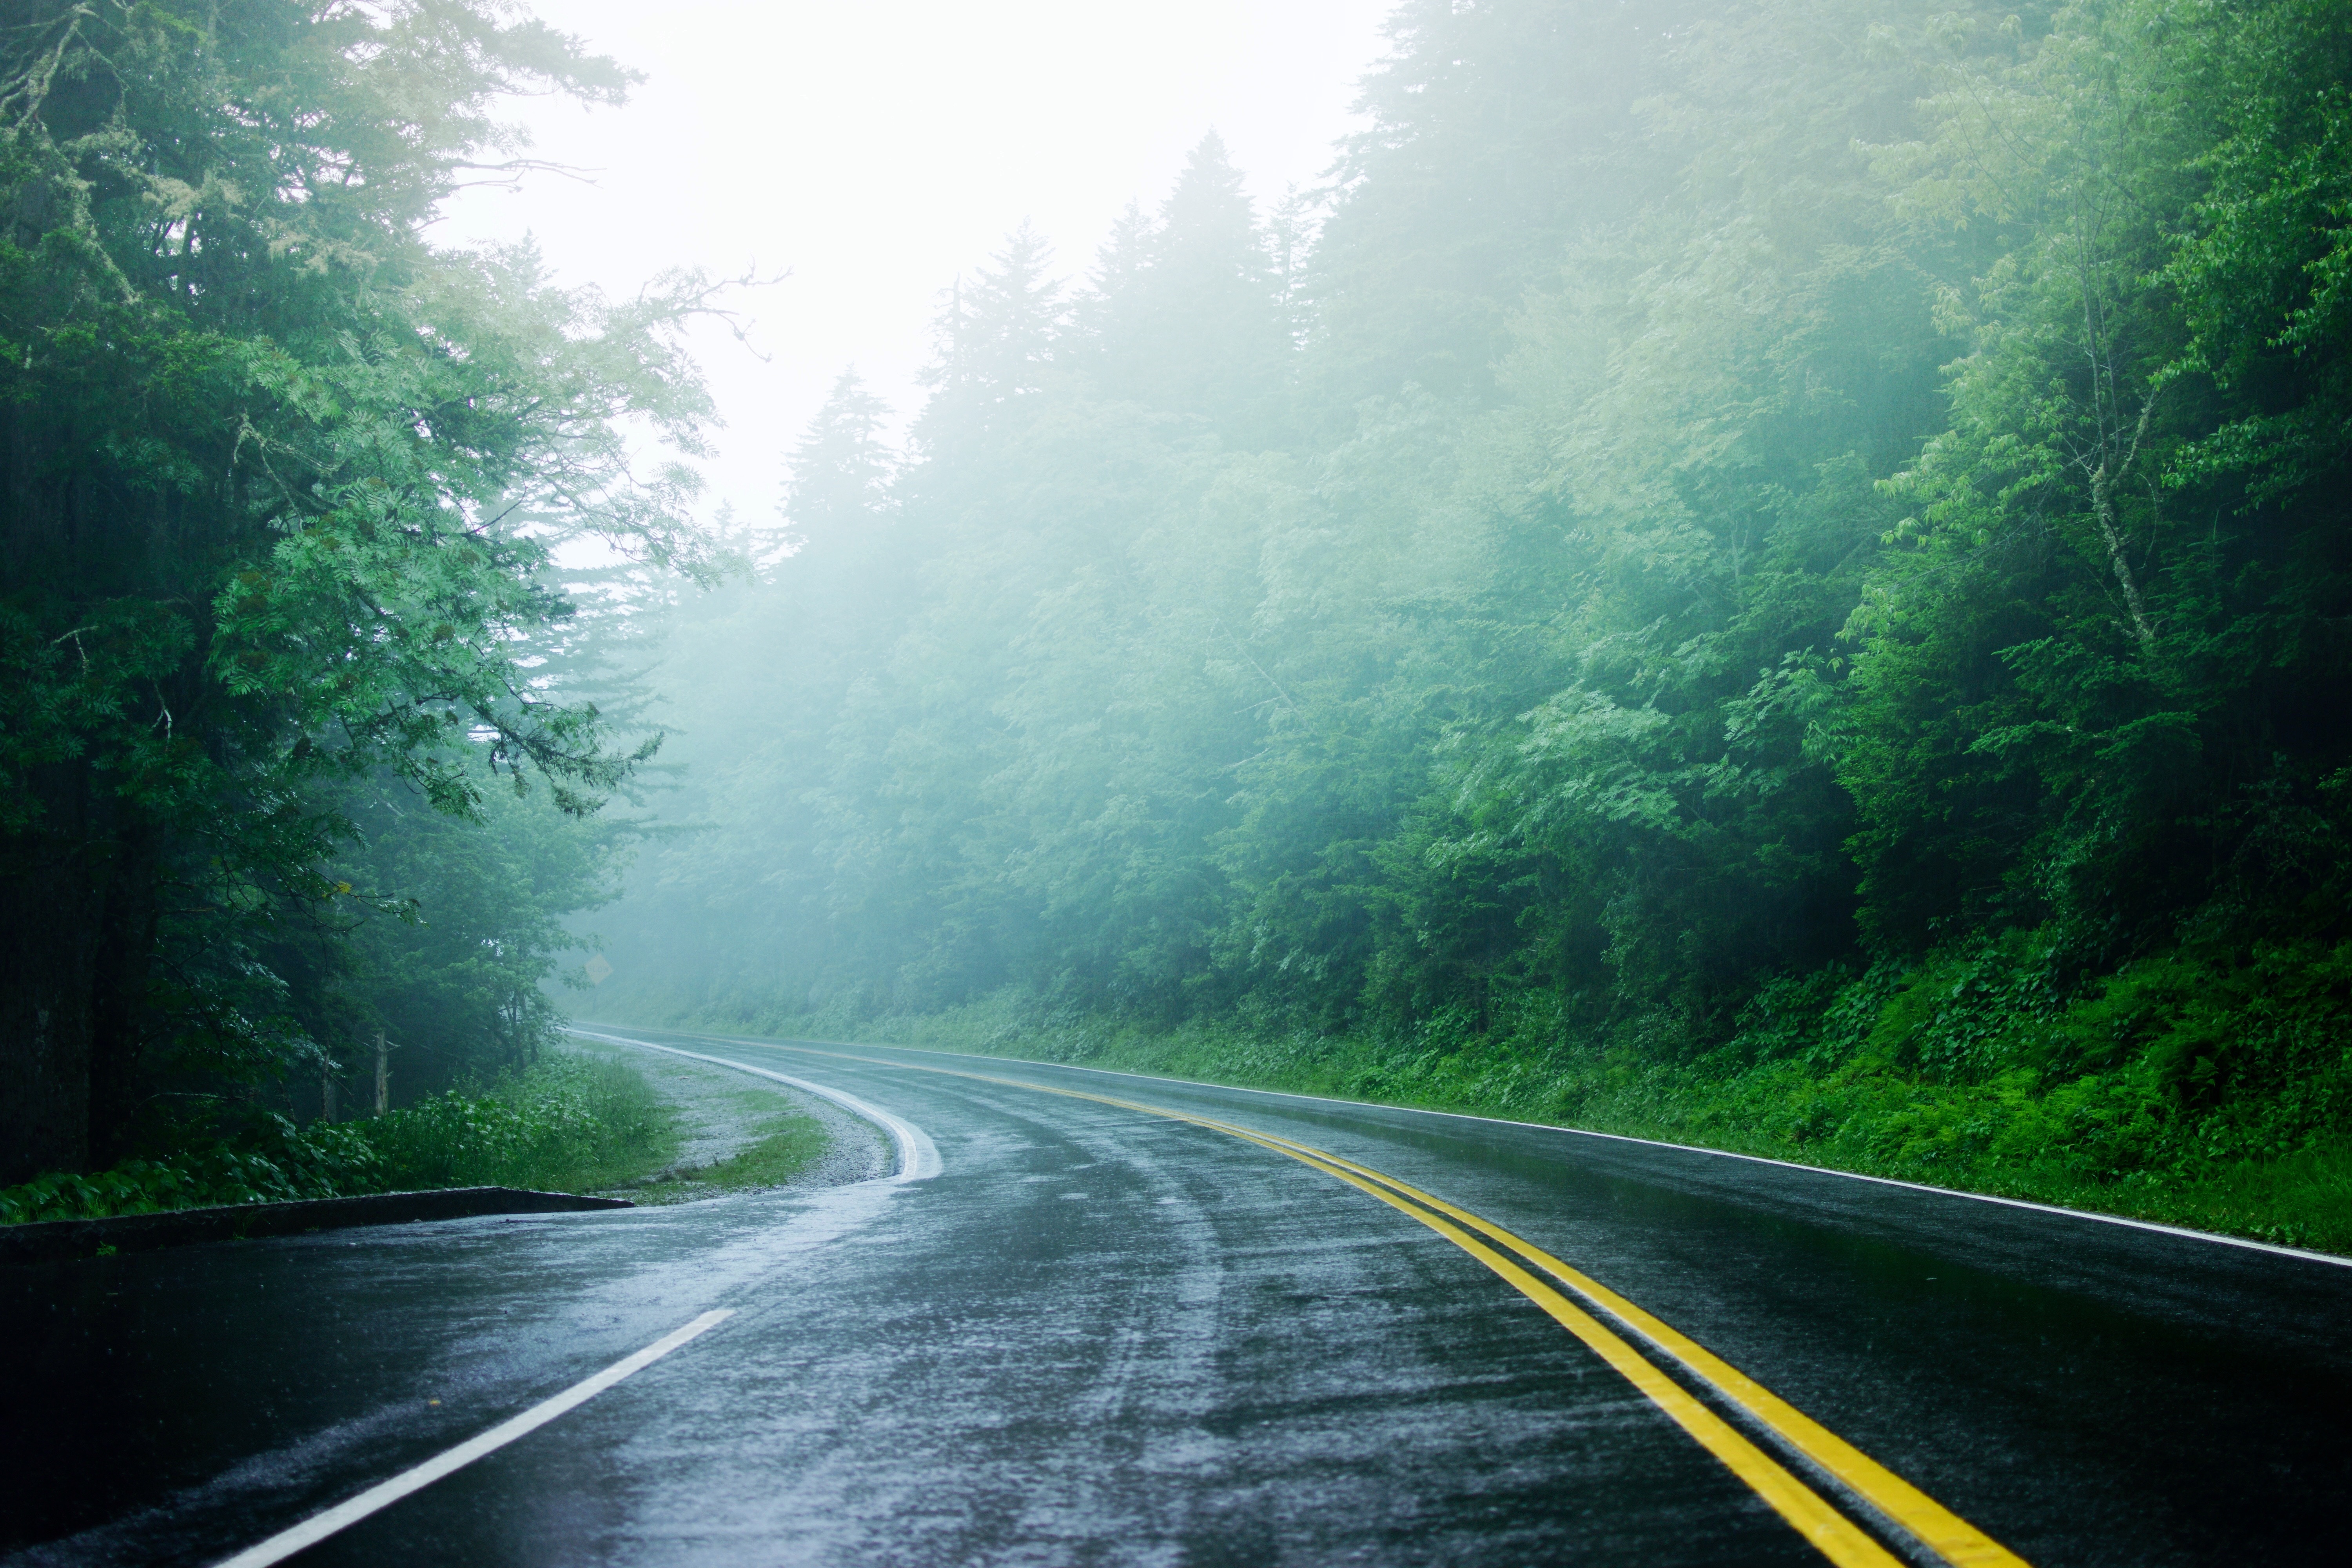
tree, nature, forest, light, fog, road, mist, sunlight, morning, highway, green, weather, road trip, infrastructure, rural area, atmospheric phenomenon